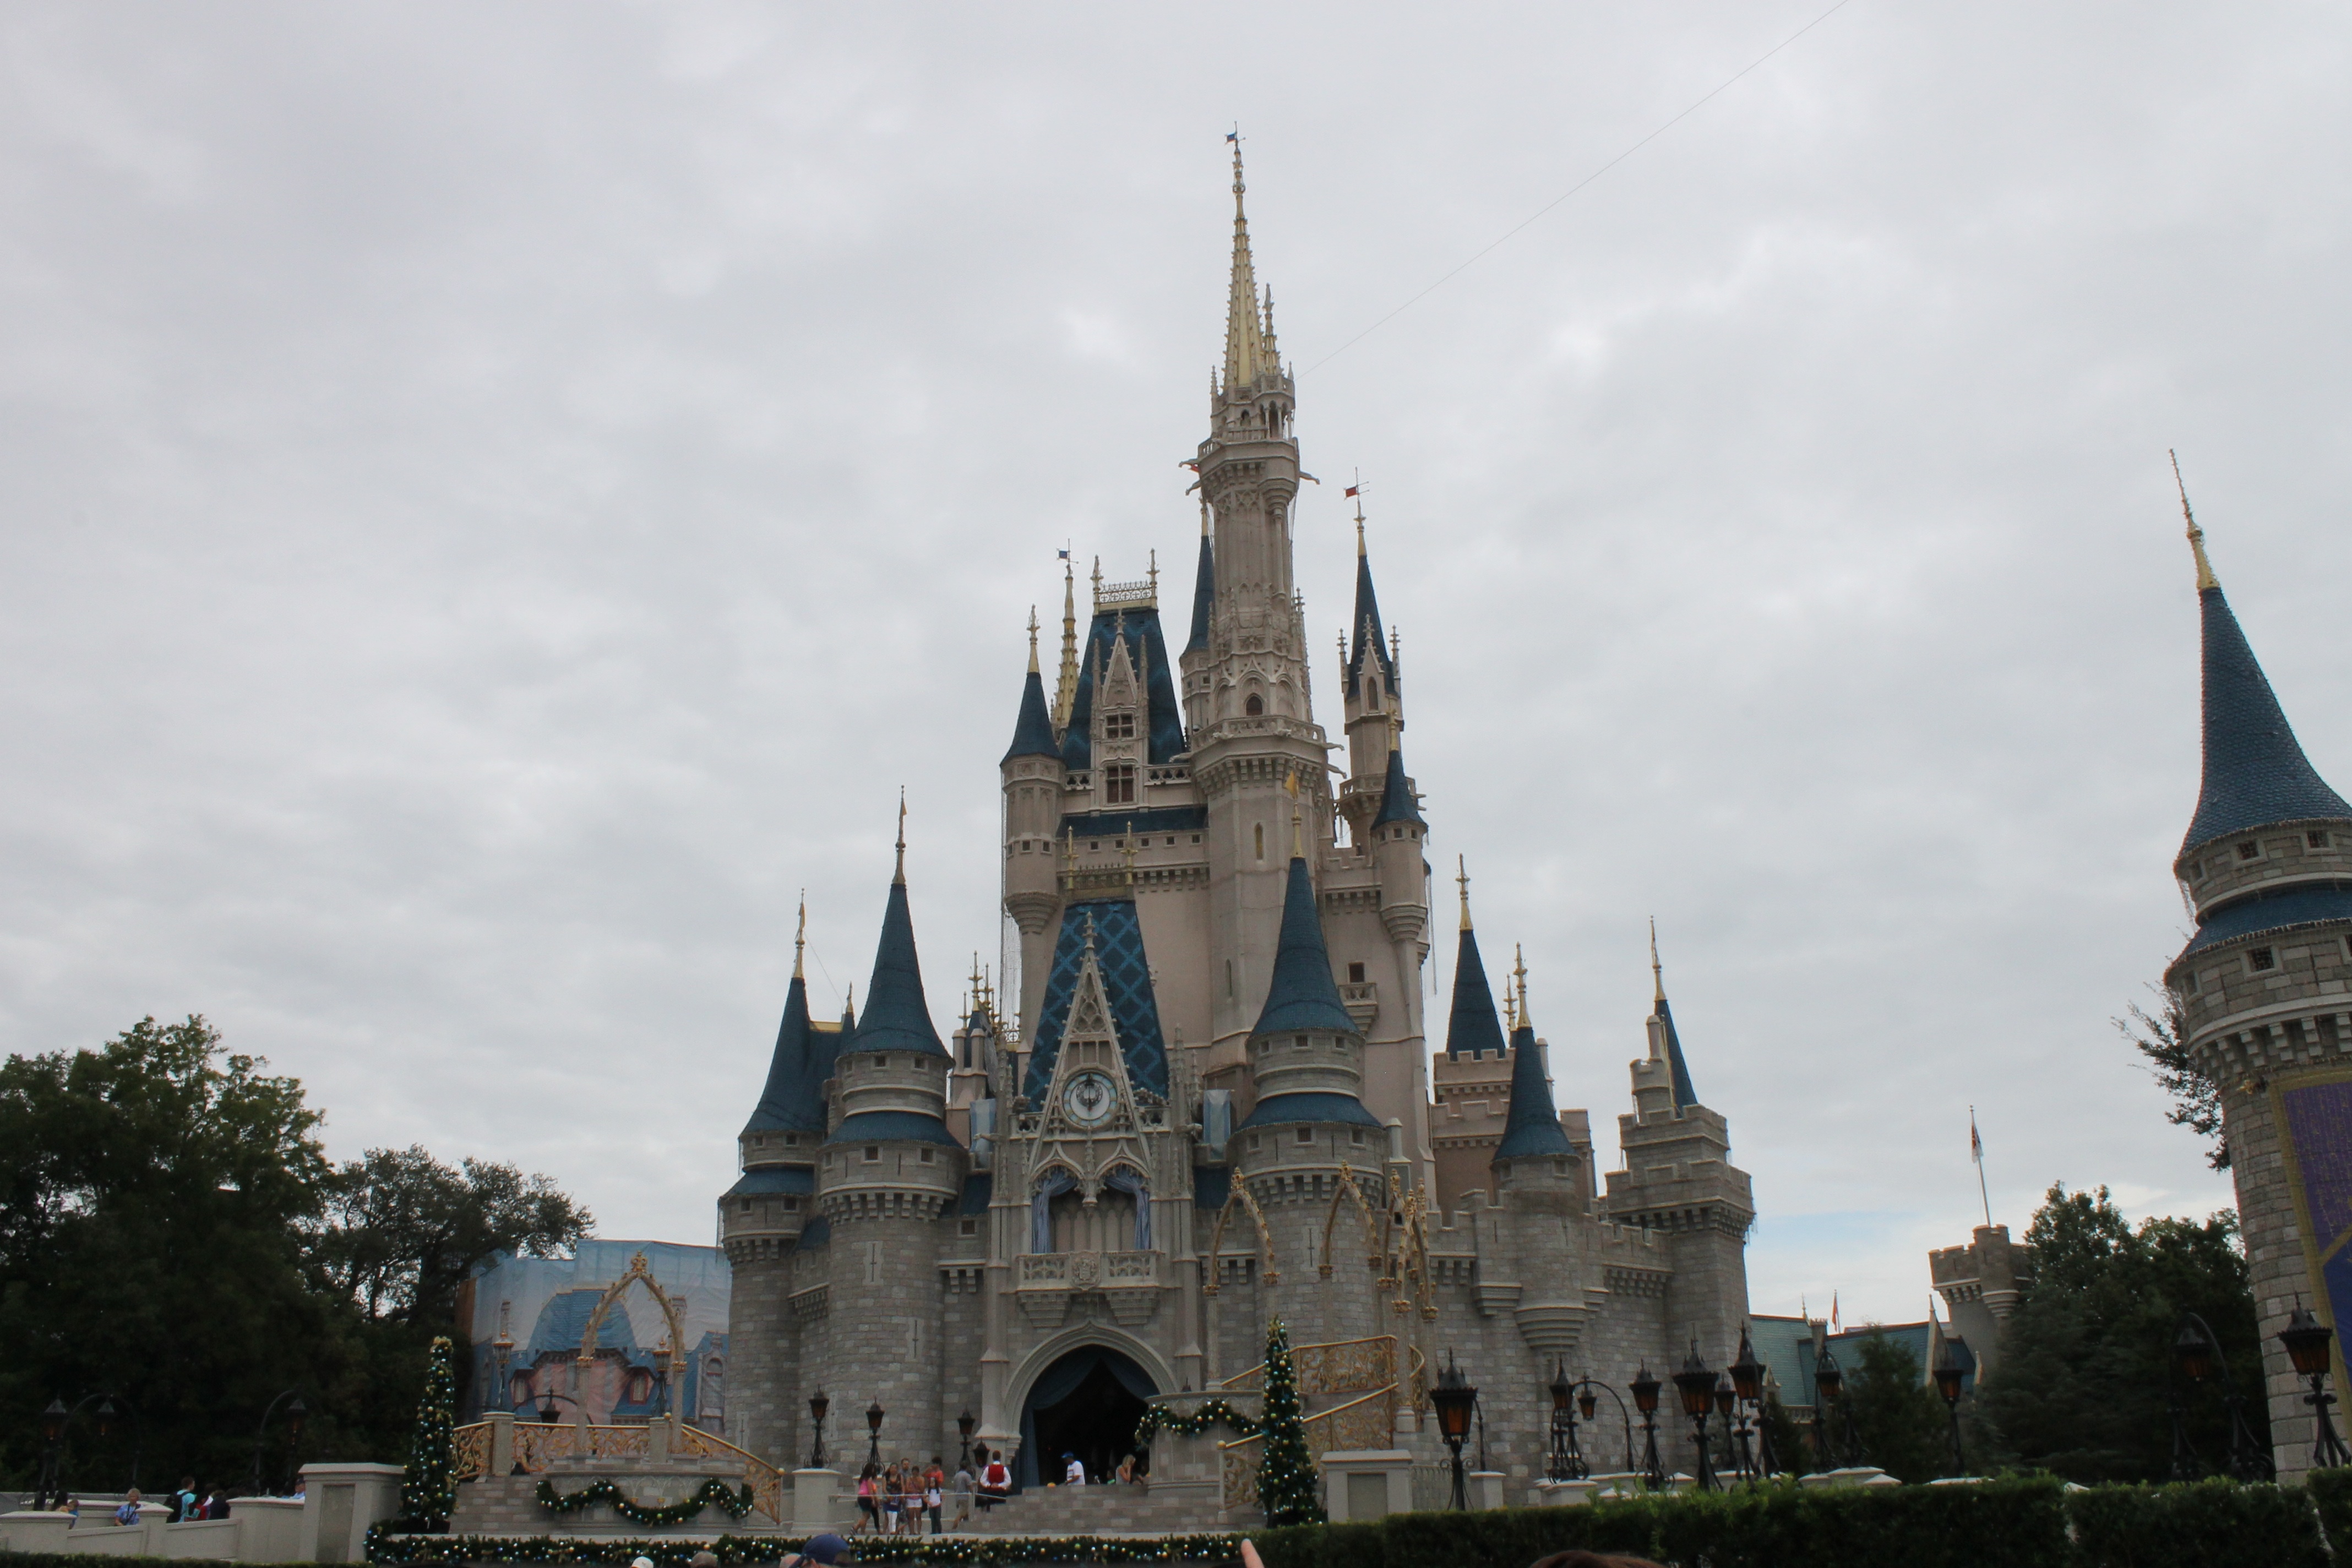
building, chateau, castle, landmark, church, cathedral, tourism, place of worship, disney, spire, cinderella, tours, magic kingdom